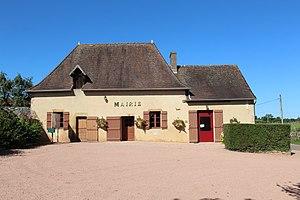
Mairie d'Amanzé.
Amanzé est une commune française située dans le département de Saône-et-Loire en région Bourgogne-Franche-Comté.